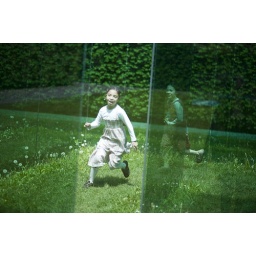
Chasing girls in green